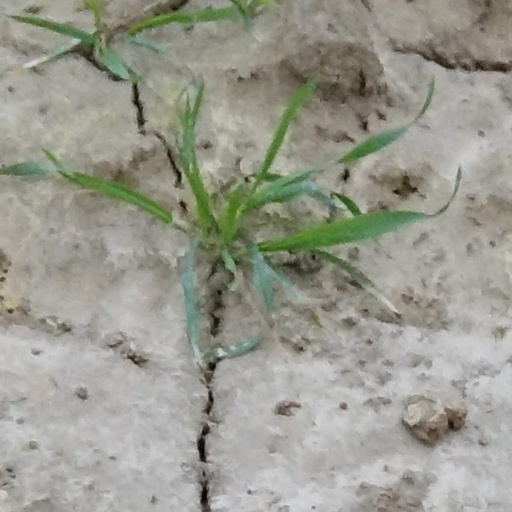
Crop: wheat